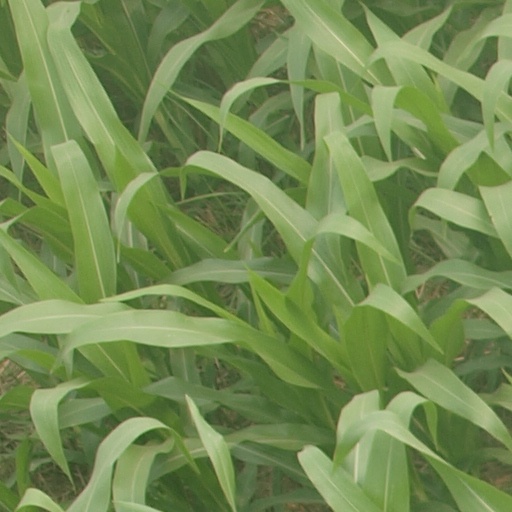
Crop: maize; corn